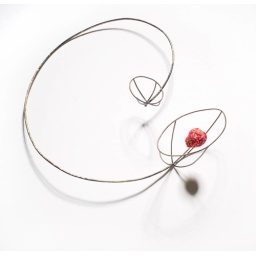
Necklace in sterling silver and stiched paper by Myung Urso, Rochester, NY.